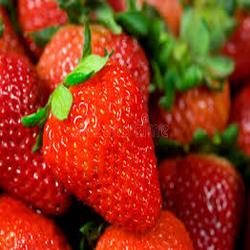
Label: Strawberry